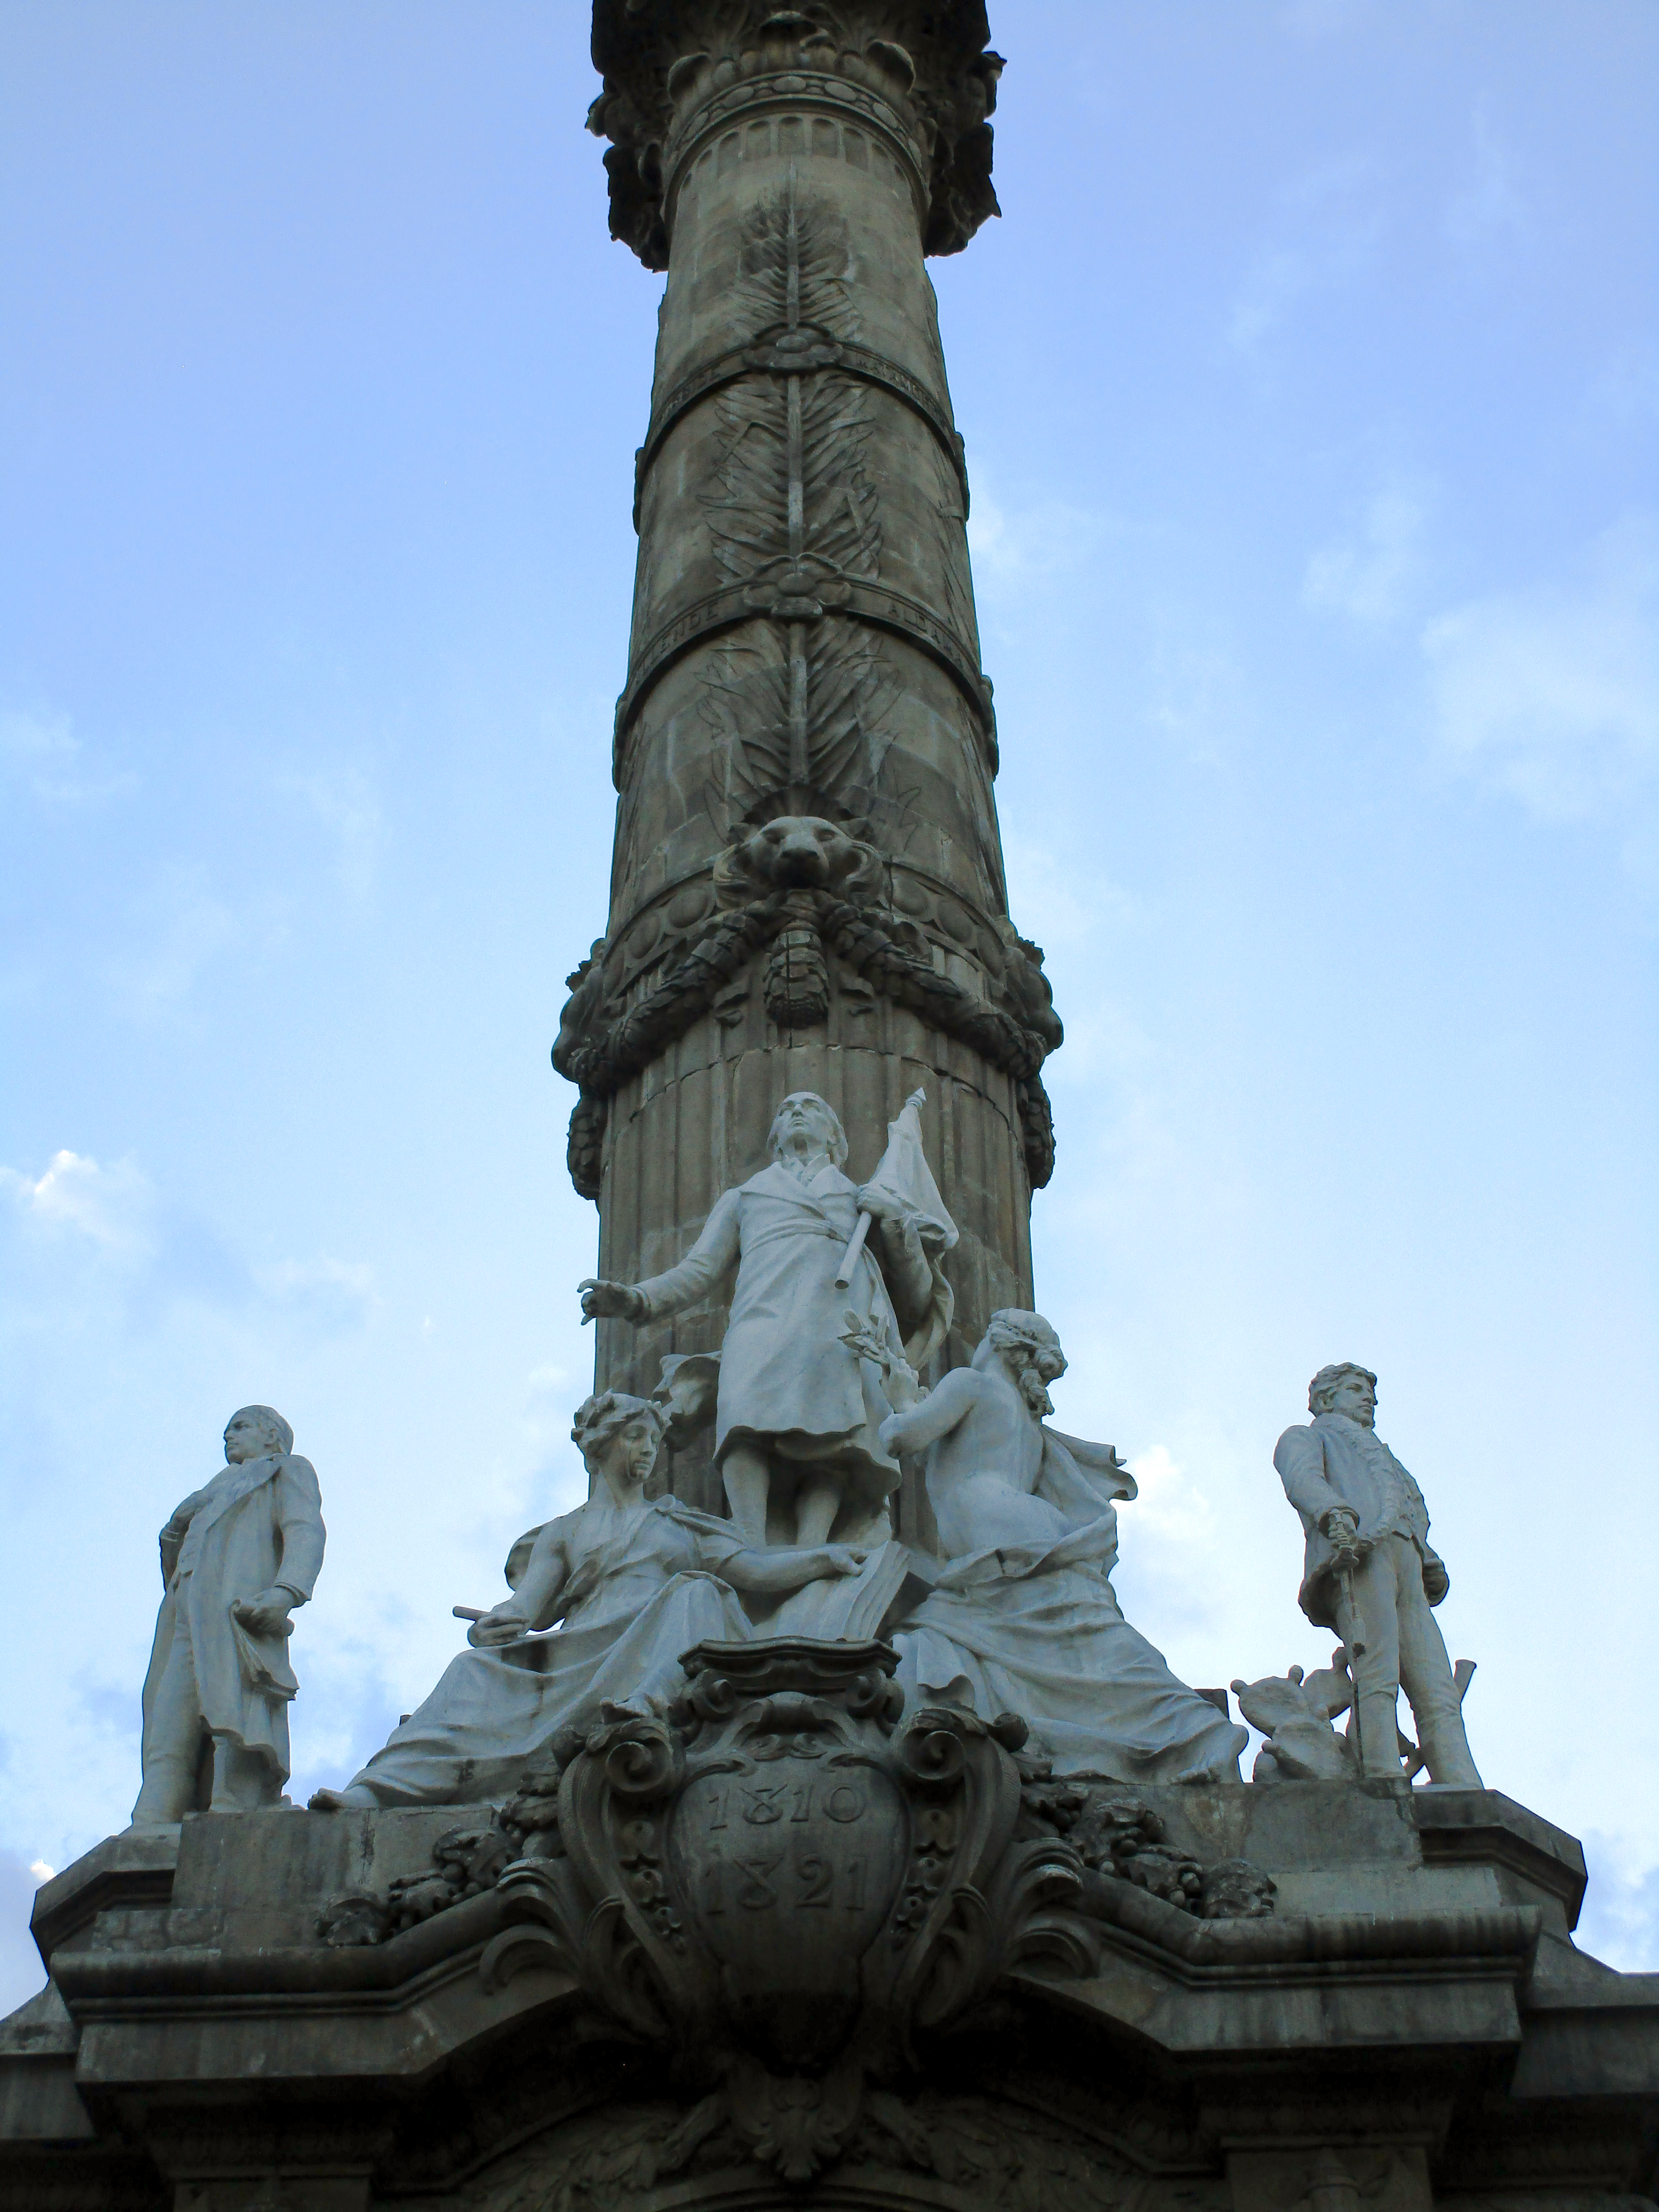
monument, sculpture, avenue, independence, victory, mexico, city, history, statue, landmark, stone carving, architecture, historic site, national historic landmark, sky, column, memorial, temple, classical architecture, art, classical sculpture, carving, ancient history, building, tourist attraction